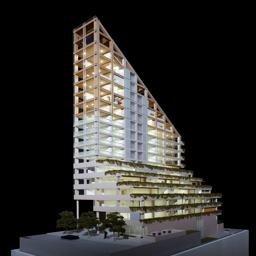
new images have been released of residential tower poised to become the world 's tallest wooden structure .